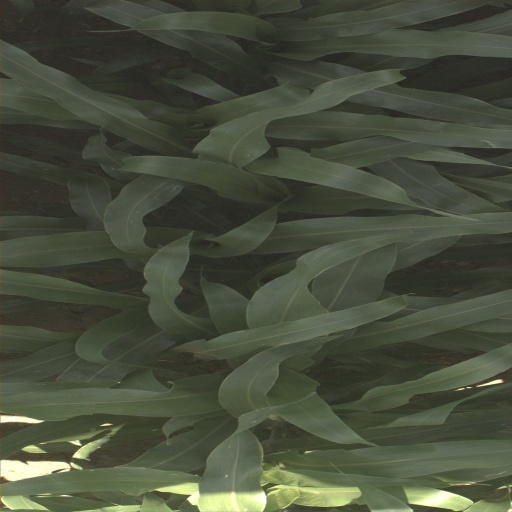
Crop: sorghum